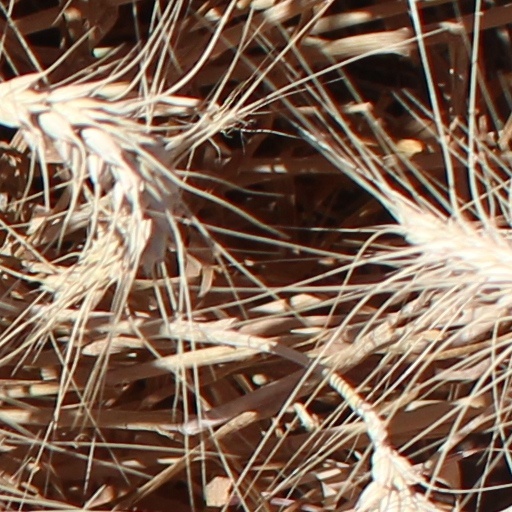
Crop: wheat